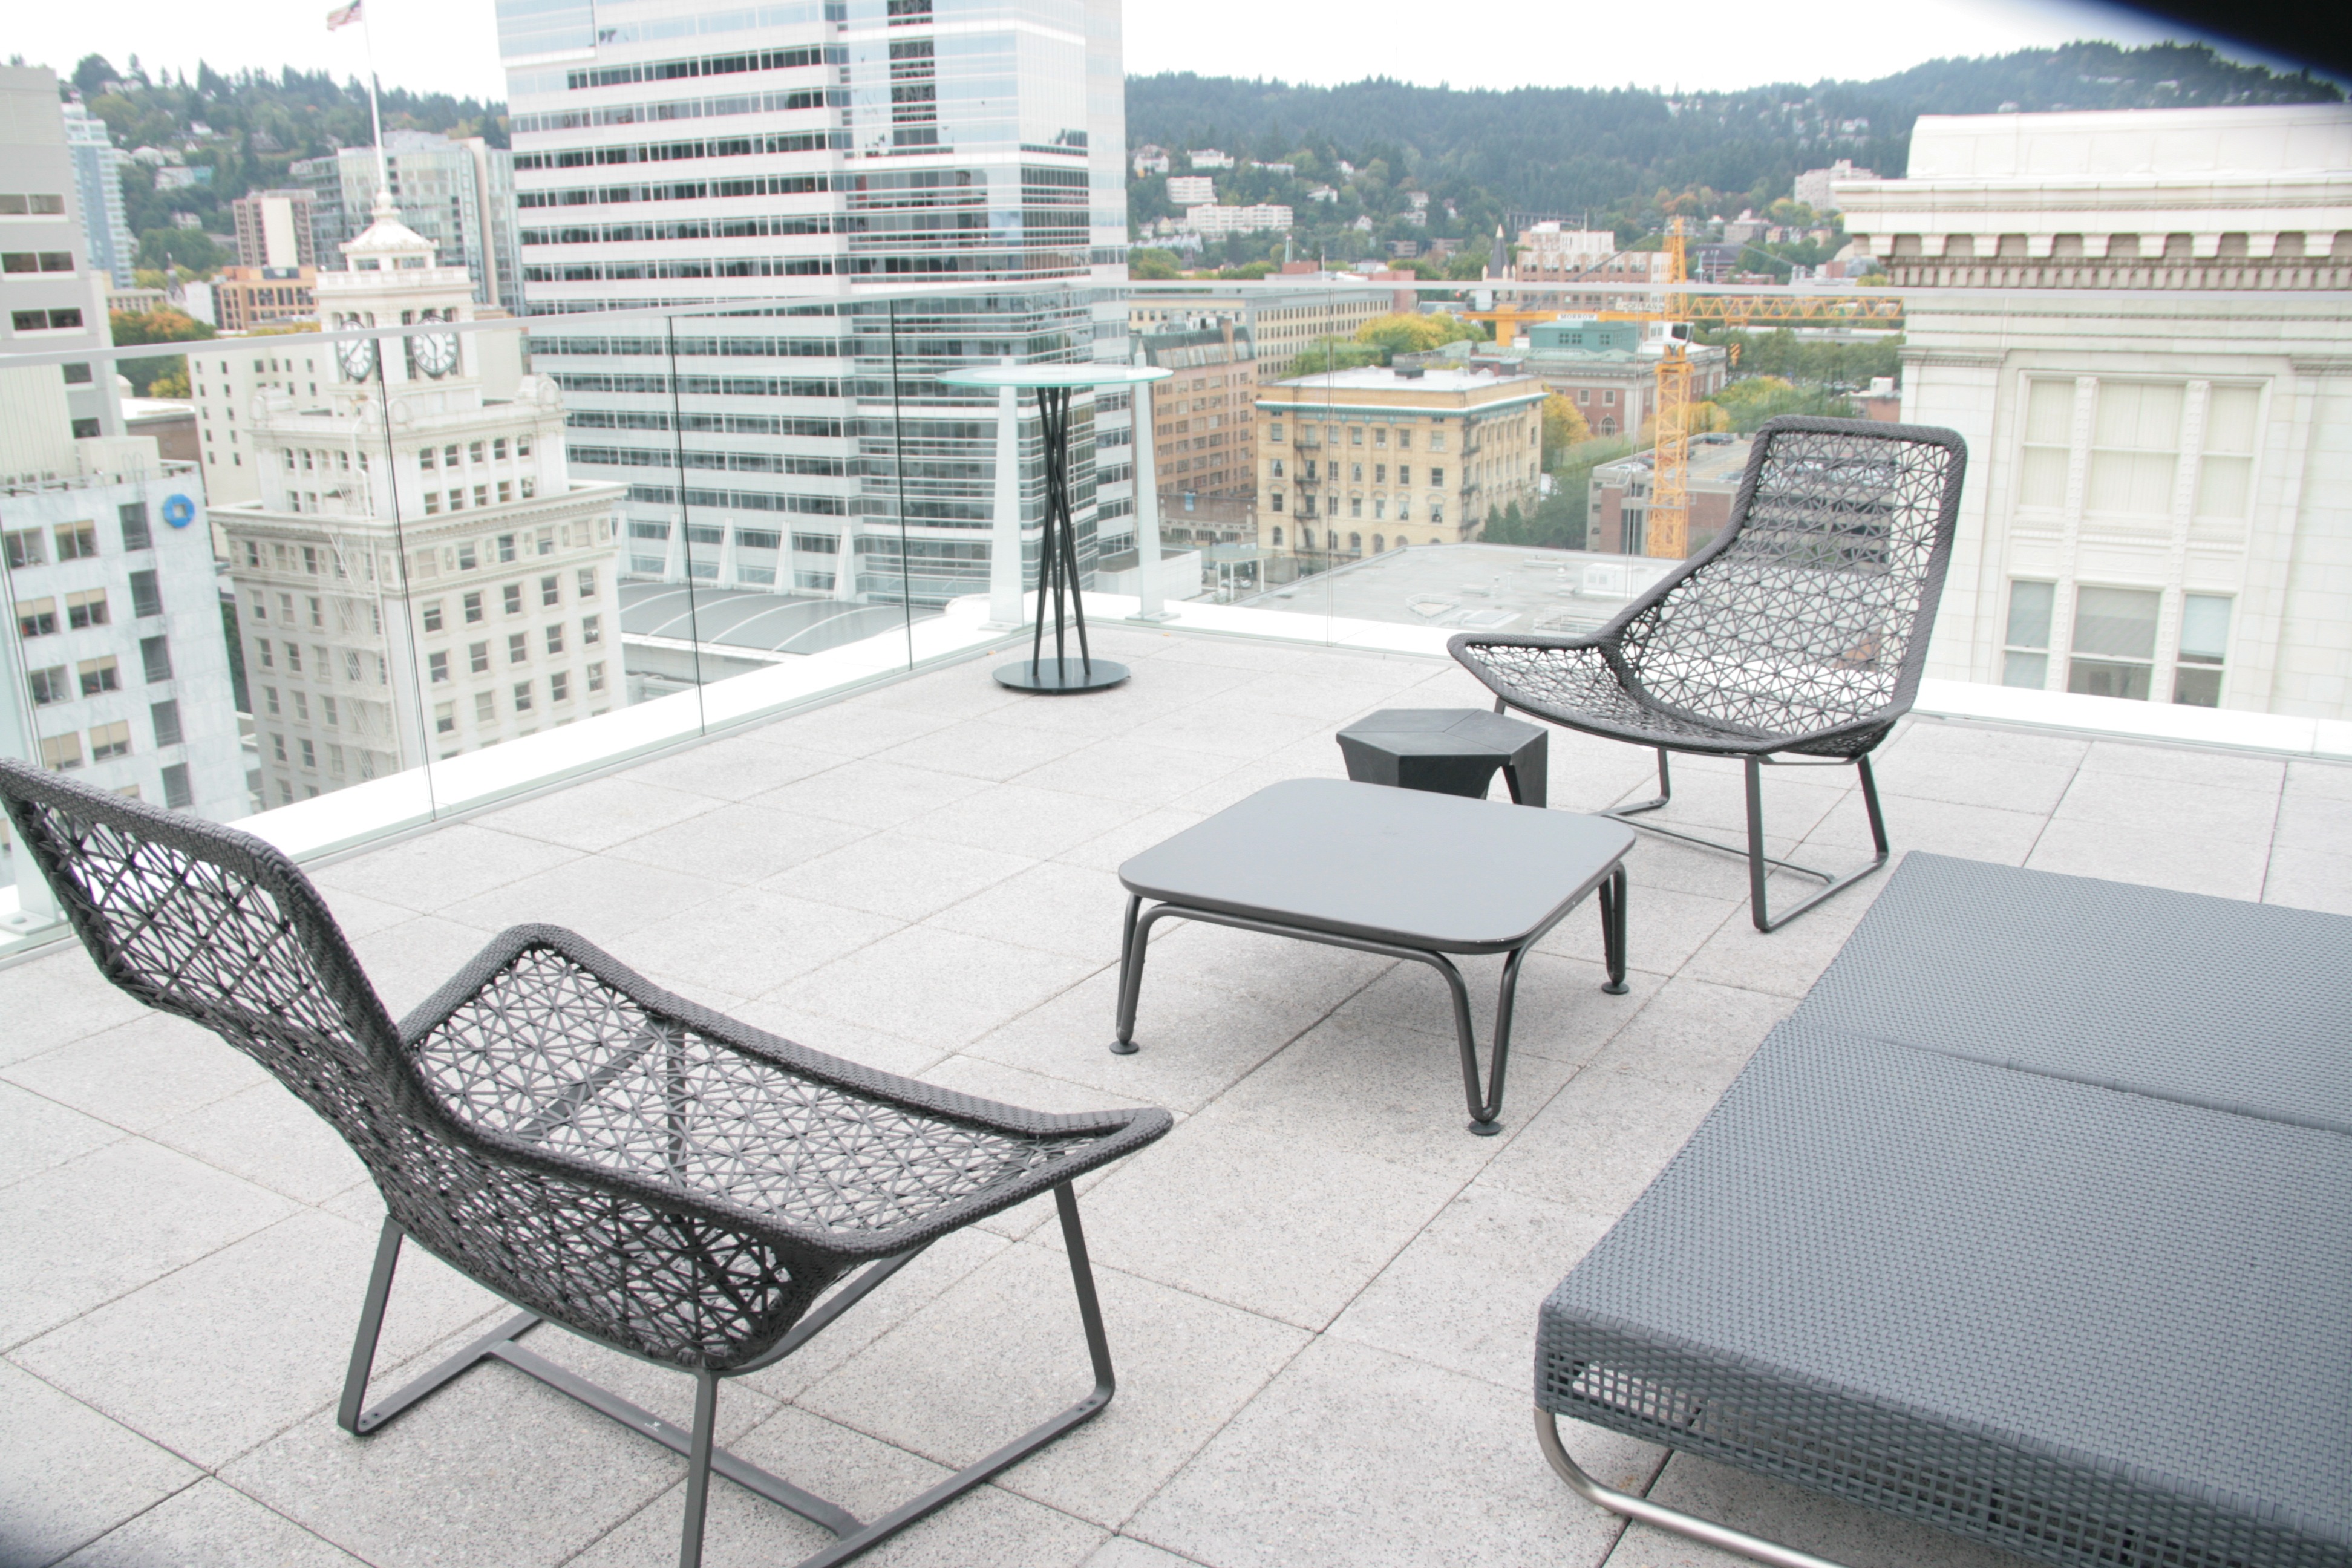
table, outdoor, light, architecture, glass, urban, meeting, patio, property, furniture, lighting, wicker, relaxation, background, design, drinks, style, pleasure, pub, condominium, outdoor structure